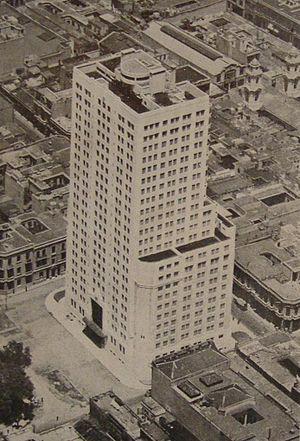
La Concordancia était une alliance politique formée en Argentine en 1931, dans le sillage du coup d’État militaire de septembre 1930 qui renversa le président Yrigoyen. Composée du Parti démocrate national, de l’Union civique radicale antipersonnaliste et du Parti socialiste indépendant, cette alliance gouverna l’Argentine de 1932 à 1943, durant la Décennie infâme, période de l’histoire argentine caractérisée par une fraude électorale institutionnalisée et une corruption omniprésente. La création de la Concordancia avait été voulue par le général Agustín Pedro Justo pour soutenir sa candidature à la présidence, après que le dictateur issu du coup d’État septembriste, le général José Félix Uriburu, voyant au terme d’un an de gouvernement que son projet politique corporatiste inspiré du fascisme italien ne rencontrait que peu d’écho dans la société argentine, se fut résigné à convoquer des élections pour novembre 1931. La Concordancia représentait la fraction de la droite argentine qui voulait faire perdurer le système en place, et notamment maintenir le suffrage universel instauré en 1916.